Answer in natural language. Considering the relative positions, where is dark brown wooden bunk bed with blue bedding (highlighted by a green box) with respect to brown colour dresser (highlighted by a blue box)? Choose between the following options: above or below
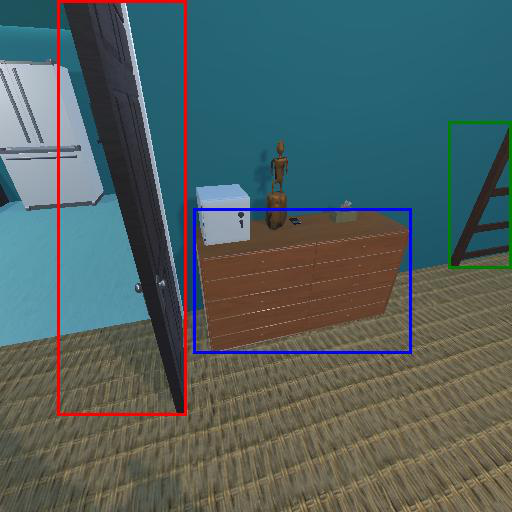
<answer>below</answer>